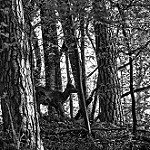
Label: B & W